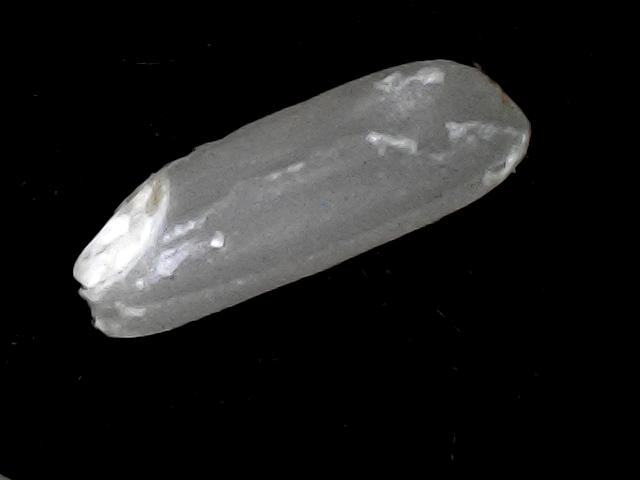
Rice variety: BD51